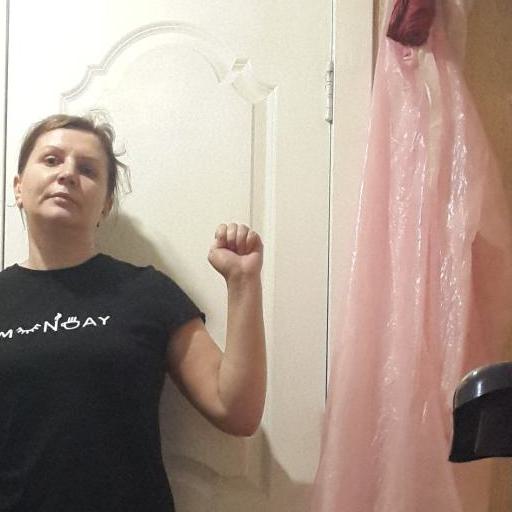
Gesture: fist